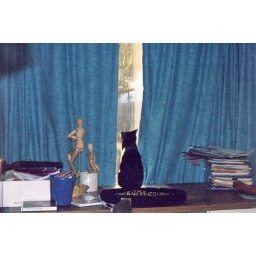
Classic cat in window shot. Tomas really loved this spot.